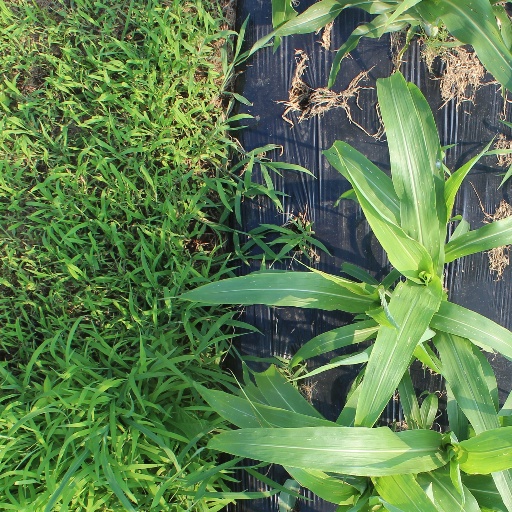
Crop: sorghum